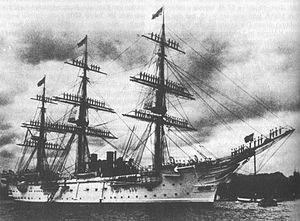
Le SMS Charlotte est une frégate croiseur léger de la Marine impériale allemande en service de 1886 à 1914. Il porte le nom de la princesse Charlotte de Prusse. En 1893, il devient navire-école.
L'affaire Luders est scandale diplomatique et un affront des plus humiliants pour la nation haïtienne en 1897.